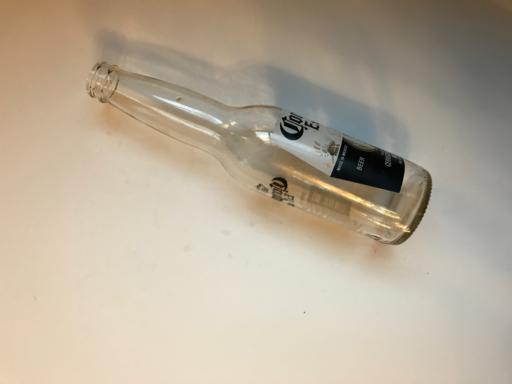
Waste category: glass